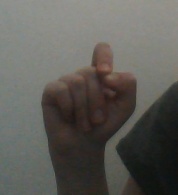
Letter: fa